Simon Buckley

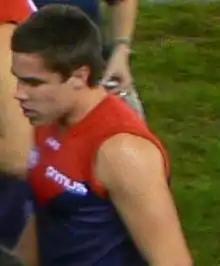
Buckley in July 2007

Simon Buckley (born 18 April 1987) is a retired Australian rules footballer who played in the Australian Football League (AFL). He played for Melbourne Football Club from 2006 to 2009. He was drafted to Collingwood with 85th pick in 2009 AFL Draft but was delisted in 2012.